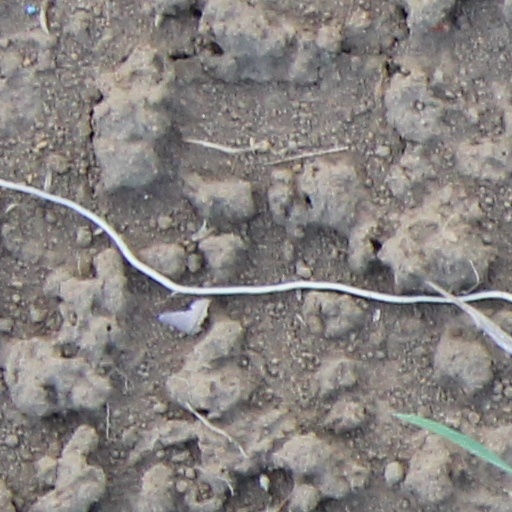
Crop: wheat